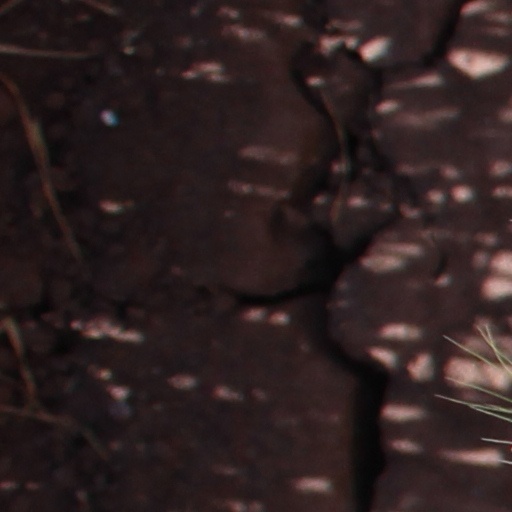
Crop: wheat